Diane Rodríguez

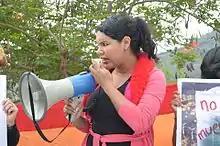
Diane Rodriguez, protesting against one of the state apparatus, 2013

In development 2010 complained to the authorities and had media uptake on the Census population of INEC (National Institute of Statistics and Censuses) of Ecuador, due to the lack of advice and unwillingness to register in the same populations LGBTI, especially those transgender, that having been born in one sex and living in another gender. The trans and intersex endpoint was in great demand as identified as the man born and living as women or vice versa, is to falsify information. The demands sustained that trans and intersex people do not belong to either, getting lost in that census the opportunity to make a statistic LGBTI. In the same year, conducted the study "Psychosocial about sex work among transgender and transsexual youth 15 to 29 years in the city of Guayaquil during 2010", which had an impact locally. Regarding their results, due to the approach to prostitution trans